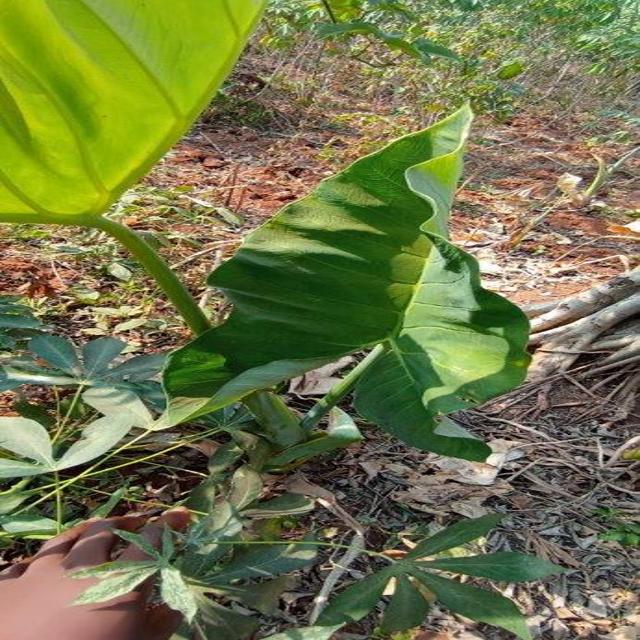
Label: Healthy